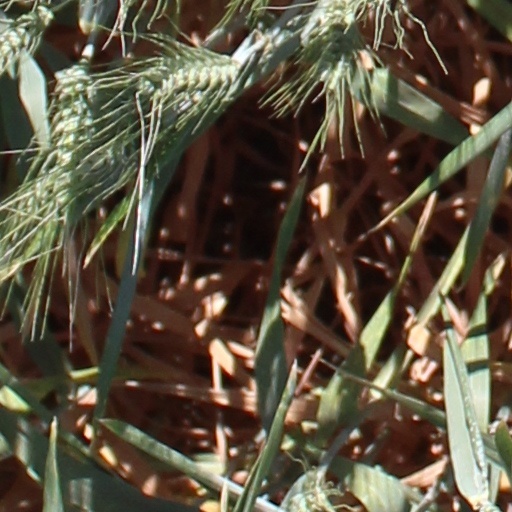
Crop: wheat